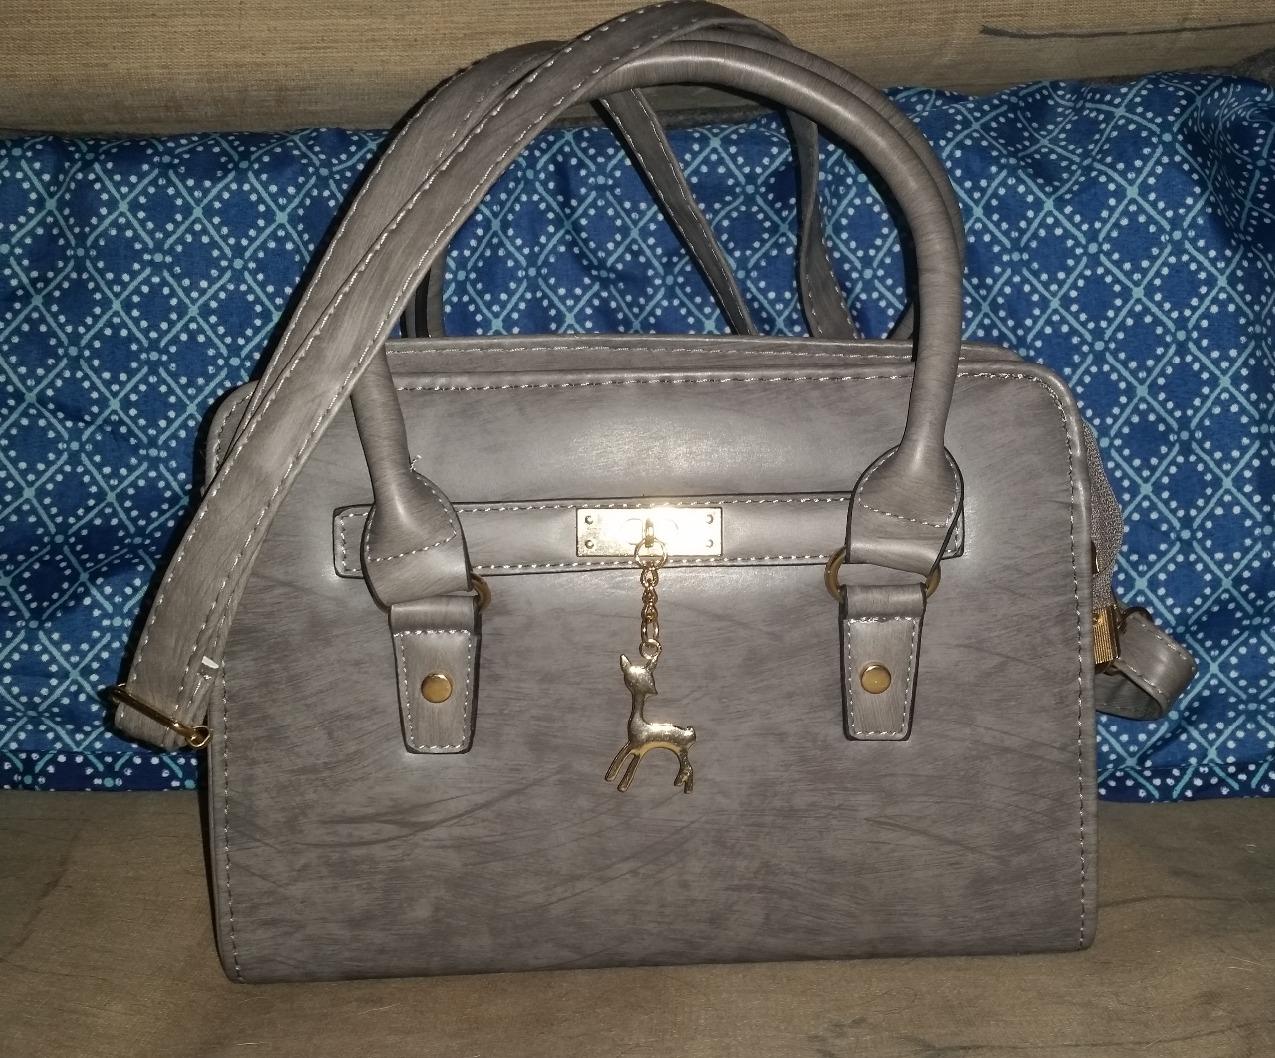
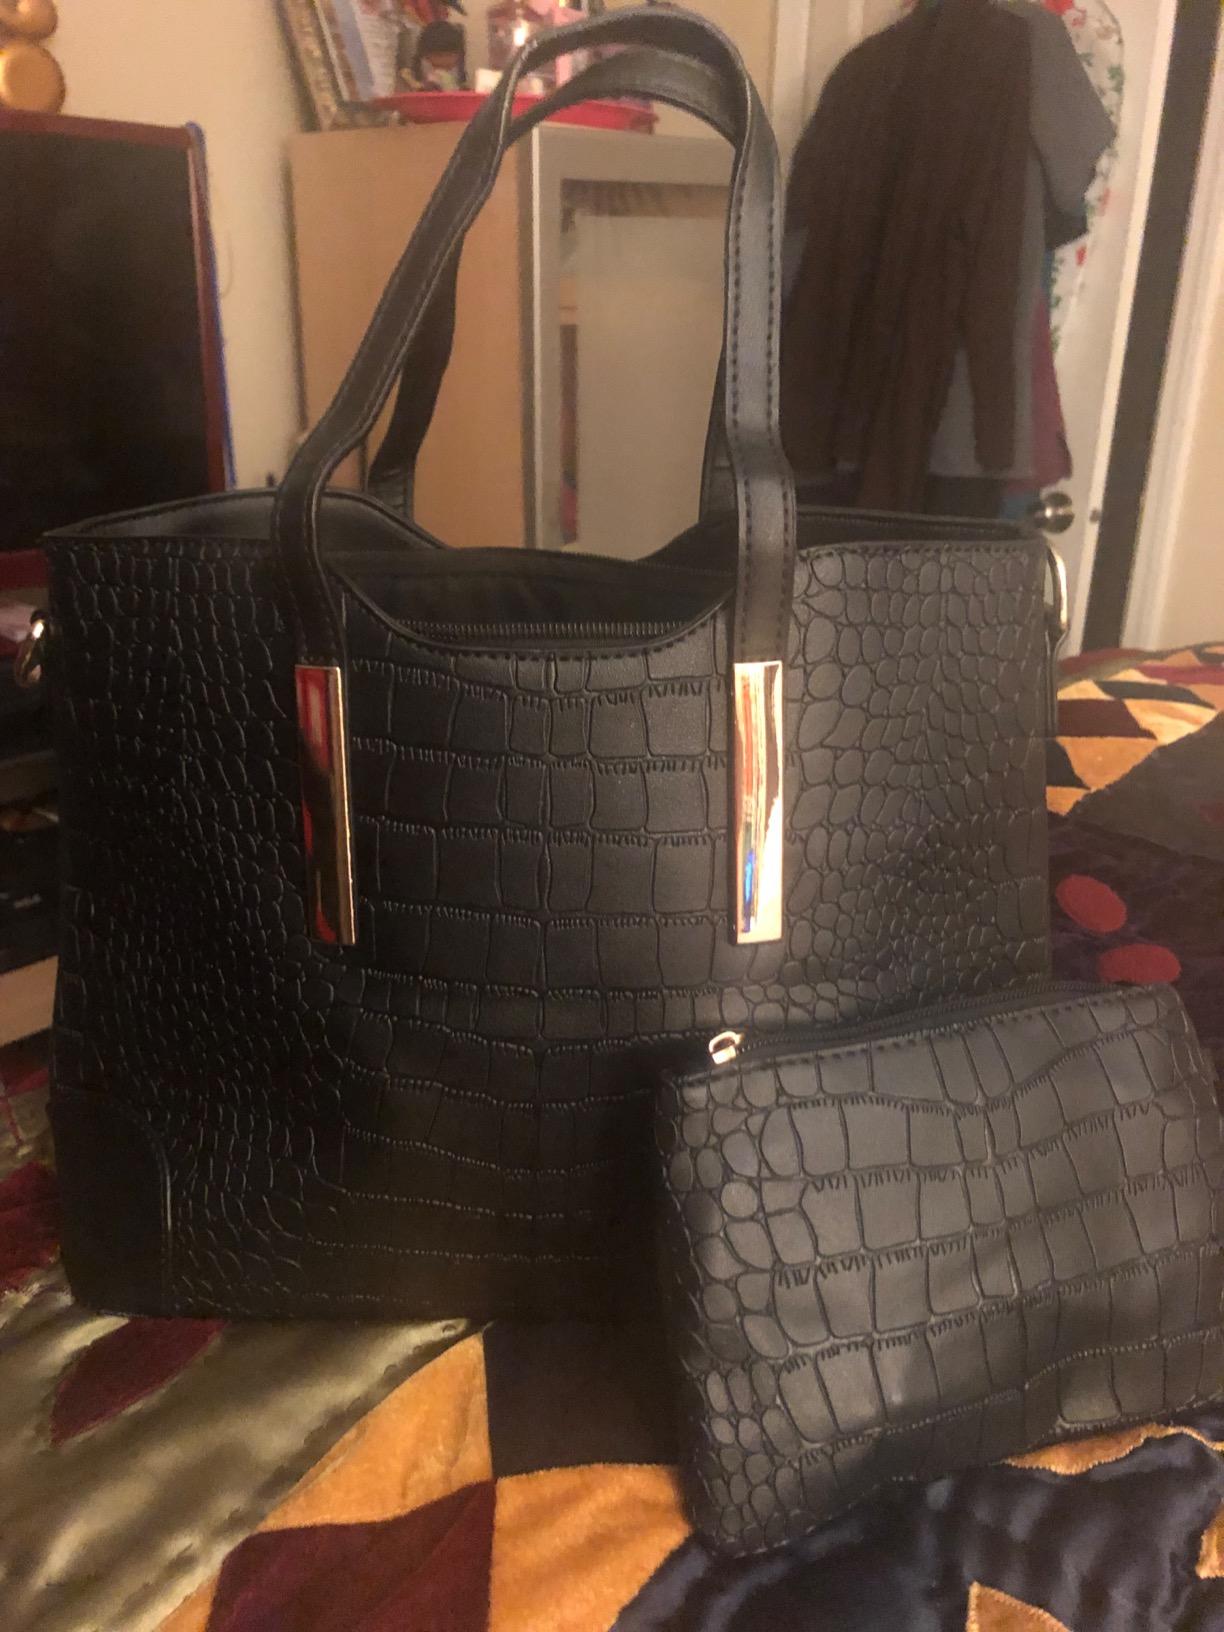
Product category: accessories_handbag
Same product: no